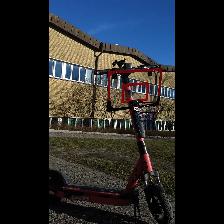
Label: NonHuman